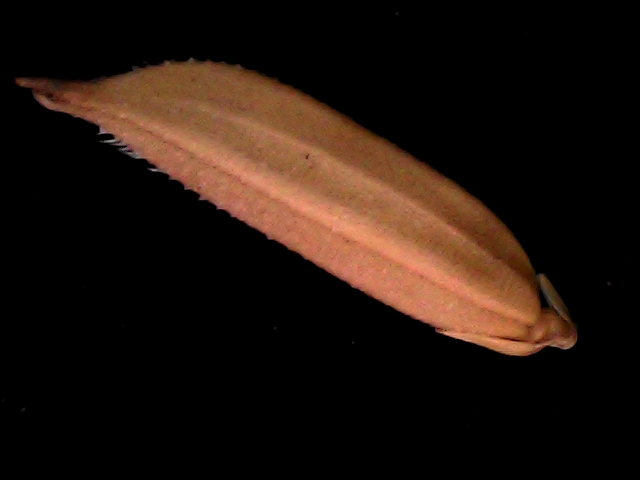
Rice variety: BD70